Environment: real
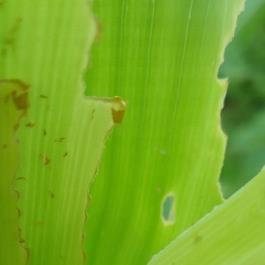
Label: fall_armyworm